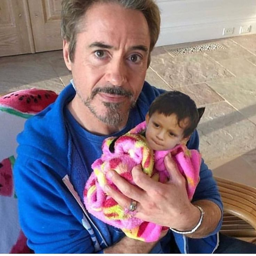
is that head photoshopped to make it look like person is holding a baby ?